Ex parte Crow Dog

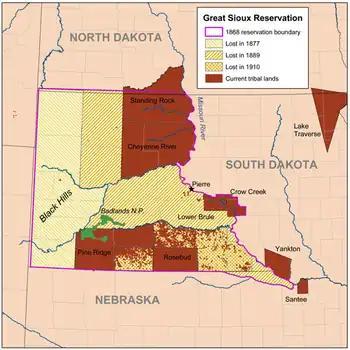
Great Sioux Reservation

Crow Dog was a Brulé subchief who lived on the Great Sioux Reservation, in the part that is now the Rosebud Indian Reservation in south-central South Dakota on its border with Nebraska. The tribe had made several treaties with the United States, the most significant being the 1868 Treaty of Fort Laramie. This treaty provided that Indians agreed to turn over those accused of crimes to the Indian agent, a representative of the U.S. government in Indian affairs. The treaty also stipulated that tribal members would stay on the reservation provided (which included the Black Hills) unless three-fourths of the adult male tribal members agreed otherwise. In 1874, Colonel George Armstrong Custer led a party into the Black Hills to investigate rumors of gold. Once he announced the discovery of gold on French Creek, the Black Hills Gold Rush brought prospectors into that area in violation of the Fort Laramie treaty. The Lakota protested in 1875 to no avail, as the United States demanded that the Lakota sell the Black Hills. The United States then declared the Lakota as hostile, which started the Black Hills War. The war included the Battle of the Rosebud, the Battle of the Little Bighorn and the Battle of Slim Buttes, among others. The war ended in 1877. Crow Dog fought in this war, while the man he later killed, Spotted Tail, did not. Congress passed a law later in 1877 that took the Black Hills away from the tribe, contrary to the language of the treaty.